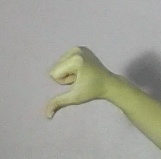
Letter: waw